Cuban Rap Agency

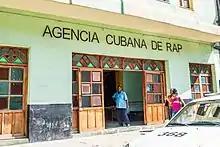
Photo of the exterior of the Cuban Rap Agency building in Havana, Cuba. Captured on September 21, 2017.

The Cuban Rap Agency (Agencia Cubana de Rap) is an industry subsidized by the Cuban government aimed at aiding Cuban hip hop artists in attaining radio exposure and recording contracts. Founded in 2002, the Cuban Rap Agency seeks out talented Cuban hip hop artists in order to promote hip-hop in Cuba.